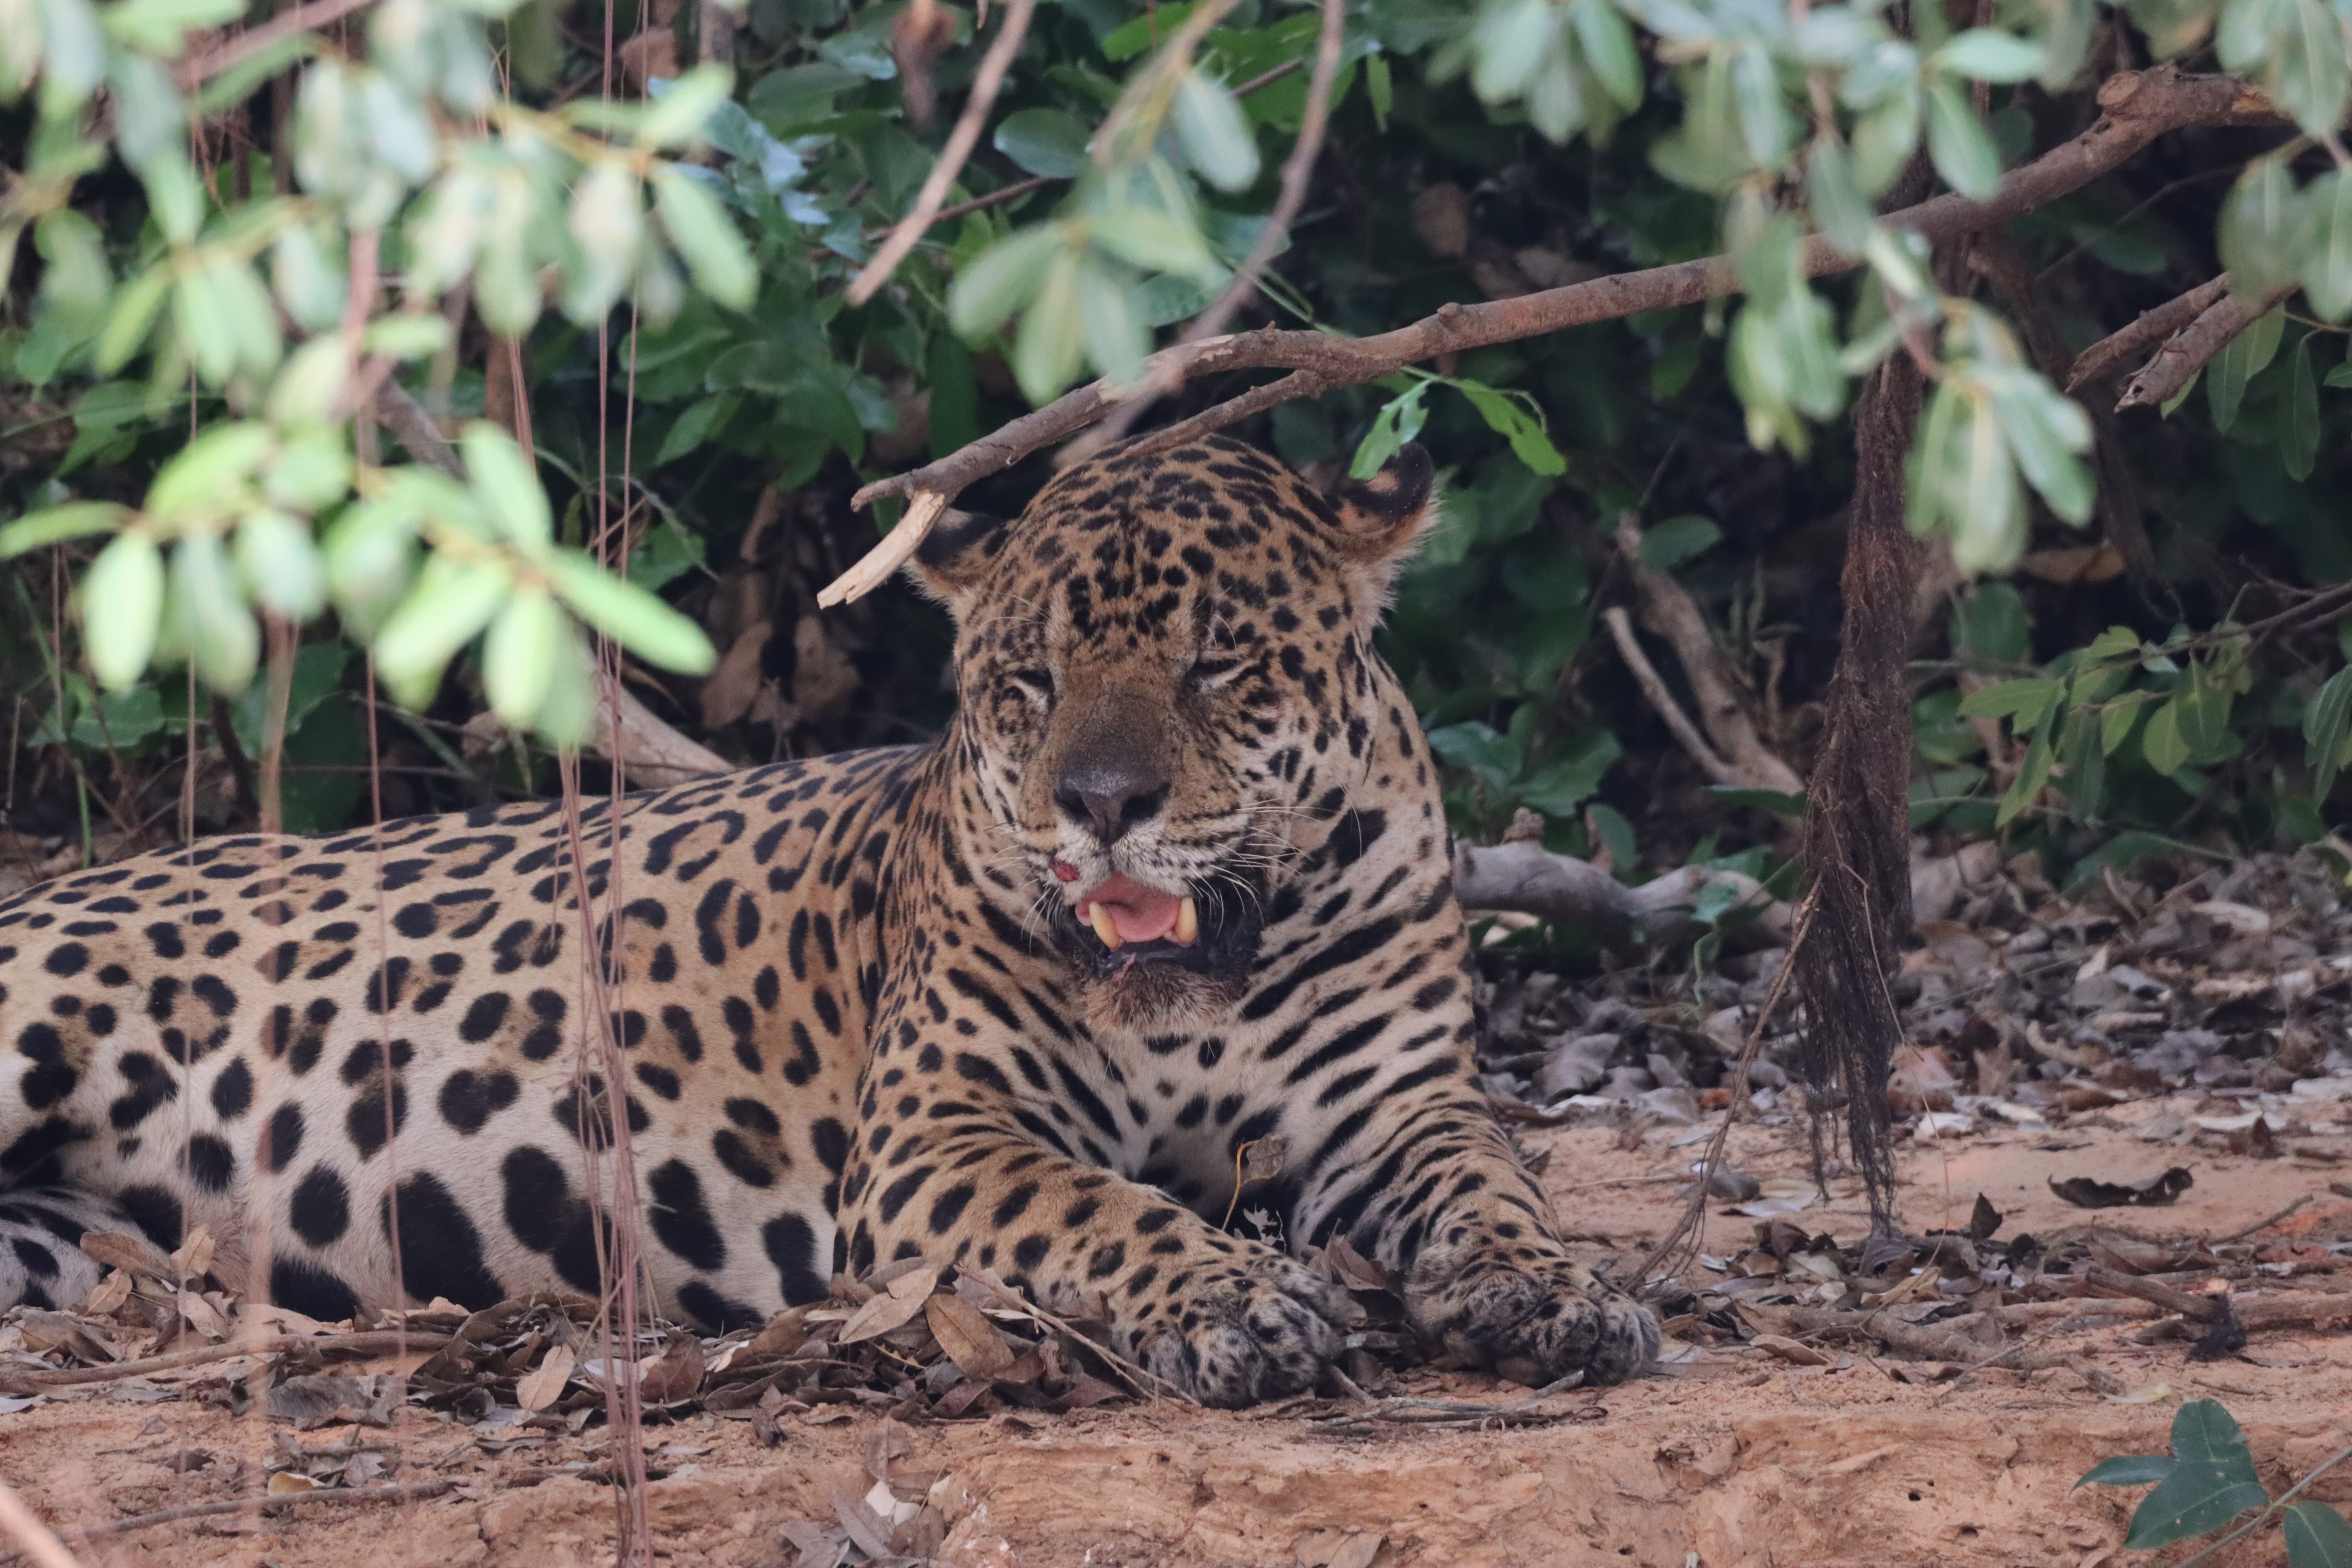
Jaguar: Tomas